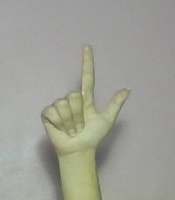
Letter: laam